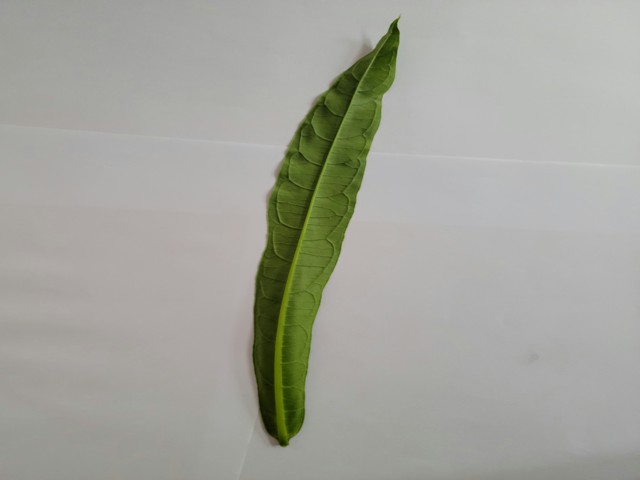
Plant: bamonhati